Walt Disney Animation Studios

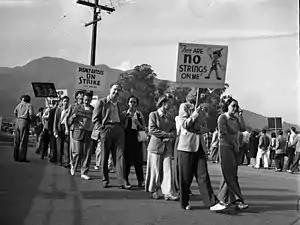
The Disney animators' strike started on May 29, 1941.

A bitter union strike began in May 1941, which was resolved without the angered Walt Disney's involvement in July and August of that year. As Walt Disney Productions was being set up as a union shop, Walt Disney and several studio employees were sent by the U.S. government on a Good Neighbor policy trip to Central and South America. The Disney strike and its aftermath led to an exodus of several animation professionals from the studio, from top-level animators such as Art Babbitt and Bill Tytla to artists better known for their work outside the Disney studio such as Frank Tashlin, Maurice Noble, Walt Kelly, Bill Melendez, and John Hubley. Hubley, along with several other Disney strikers, went on to found the United Productions of America studio, Disney's key animation rival in the 1950s.